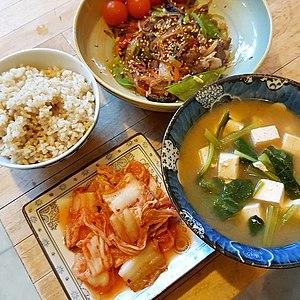
Le kimchi est un mets traditionnel coréen composé de piments et de légumes lacto-fermentés, c'est-à-dire trempés dans de la saumure pendant plusieurs semaines jusqu'au développement d'une acidité.